Roberta Byrd Barr

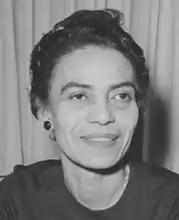
Barr in 1966

Roberta Byrd Barr (January 4, 1919 – June 23, 1993) was an American civil rights activist, television personality, educator, and librarian. From the mid 1960s to the early 1970s, she hosted a weekly Seattle television show, "Face to Face", which featured guest speakers discussing issues such as race, education, and welfare. In 1973 she became the first woman principal of a high school in Seattle.